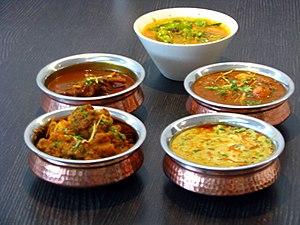
Un curry est un plat ayant son origine dans la gastronomie du sous-continent indien. Il se caractérise par une combinaison complexe d’épices et d’herbes comprenant en général des piments frais ou séchés. L’usage du terme « curry » pour désigner un plat est en général limité aux plats préparés dans une sauce. Cette utilisation du mot « curry » constitue une métonymie du mélange d’épices nommé « curry » même si le plat ainsi nommé ne contient pas forcément ce mélange.